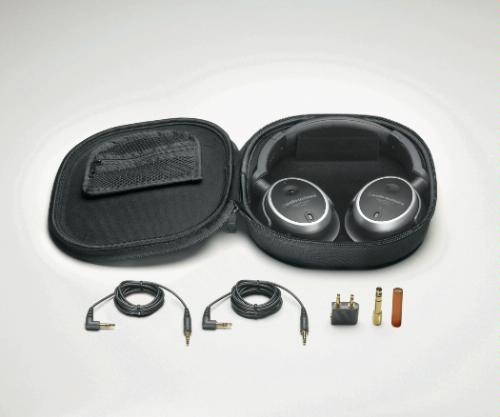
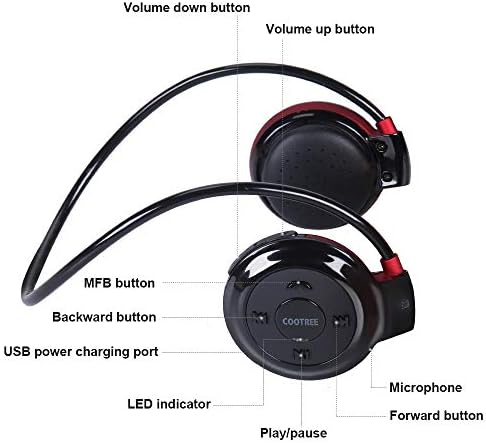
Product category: headphones
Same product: no